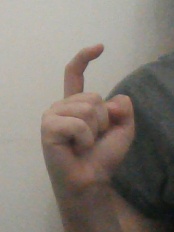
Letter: ra